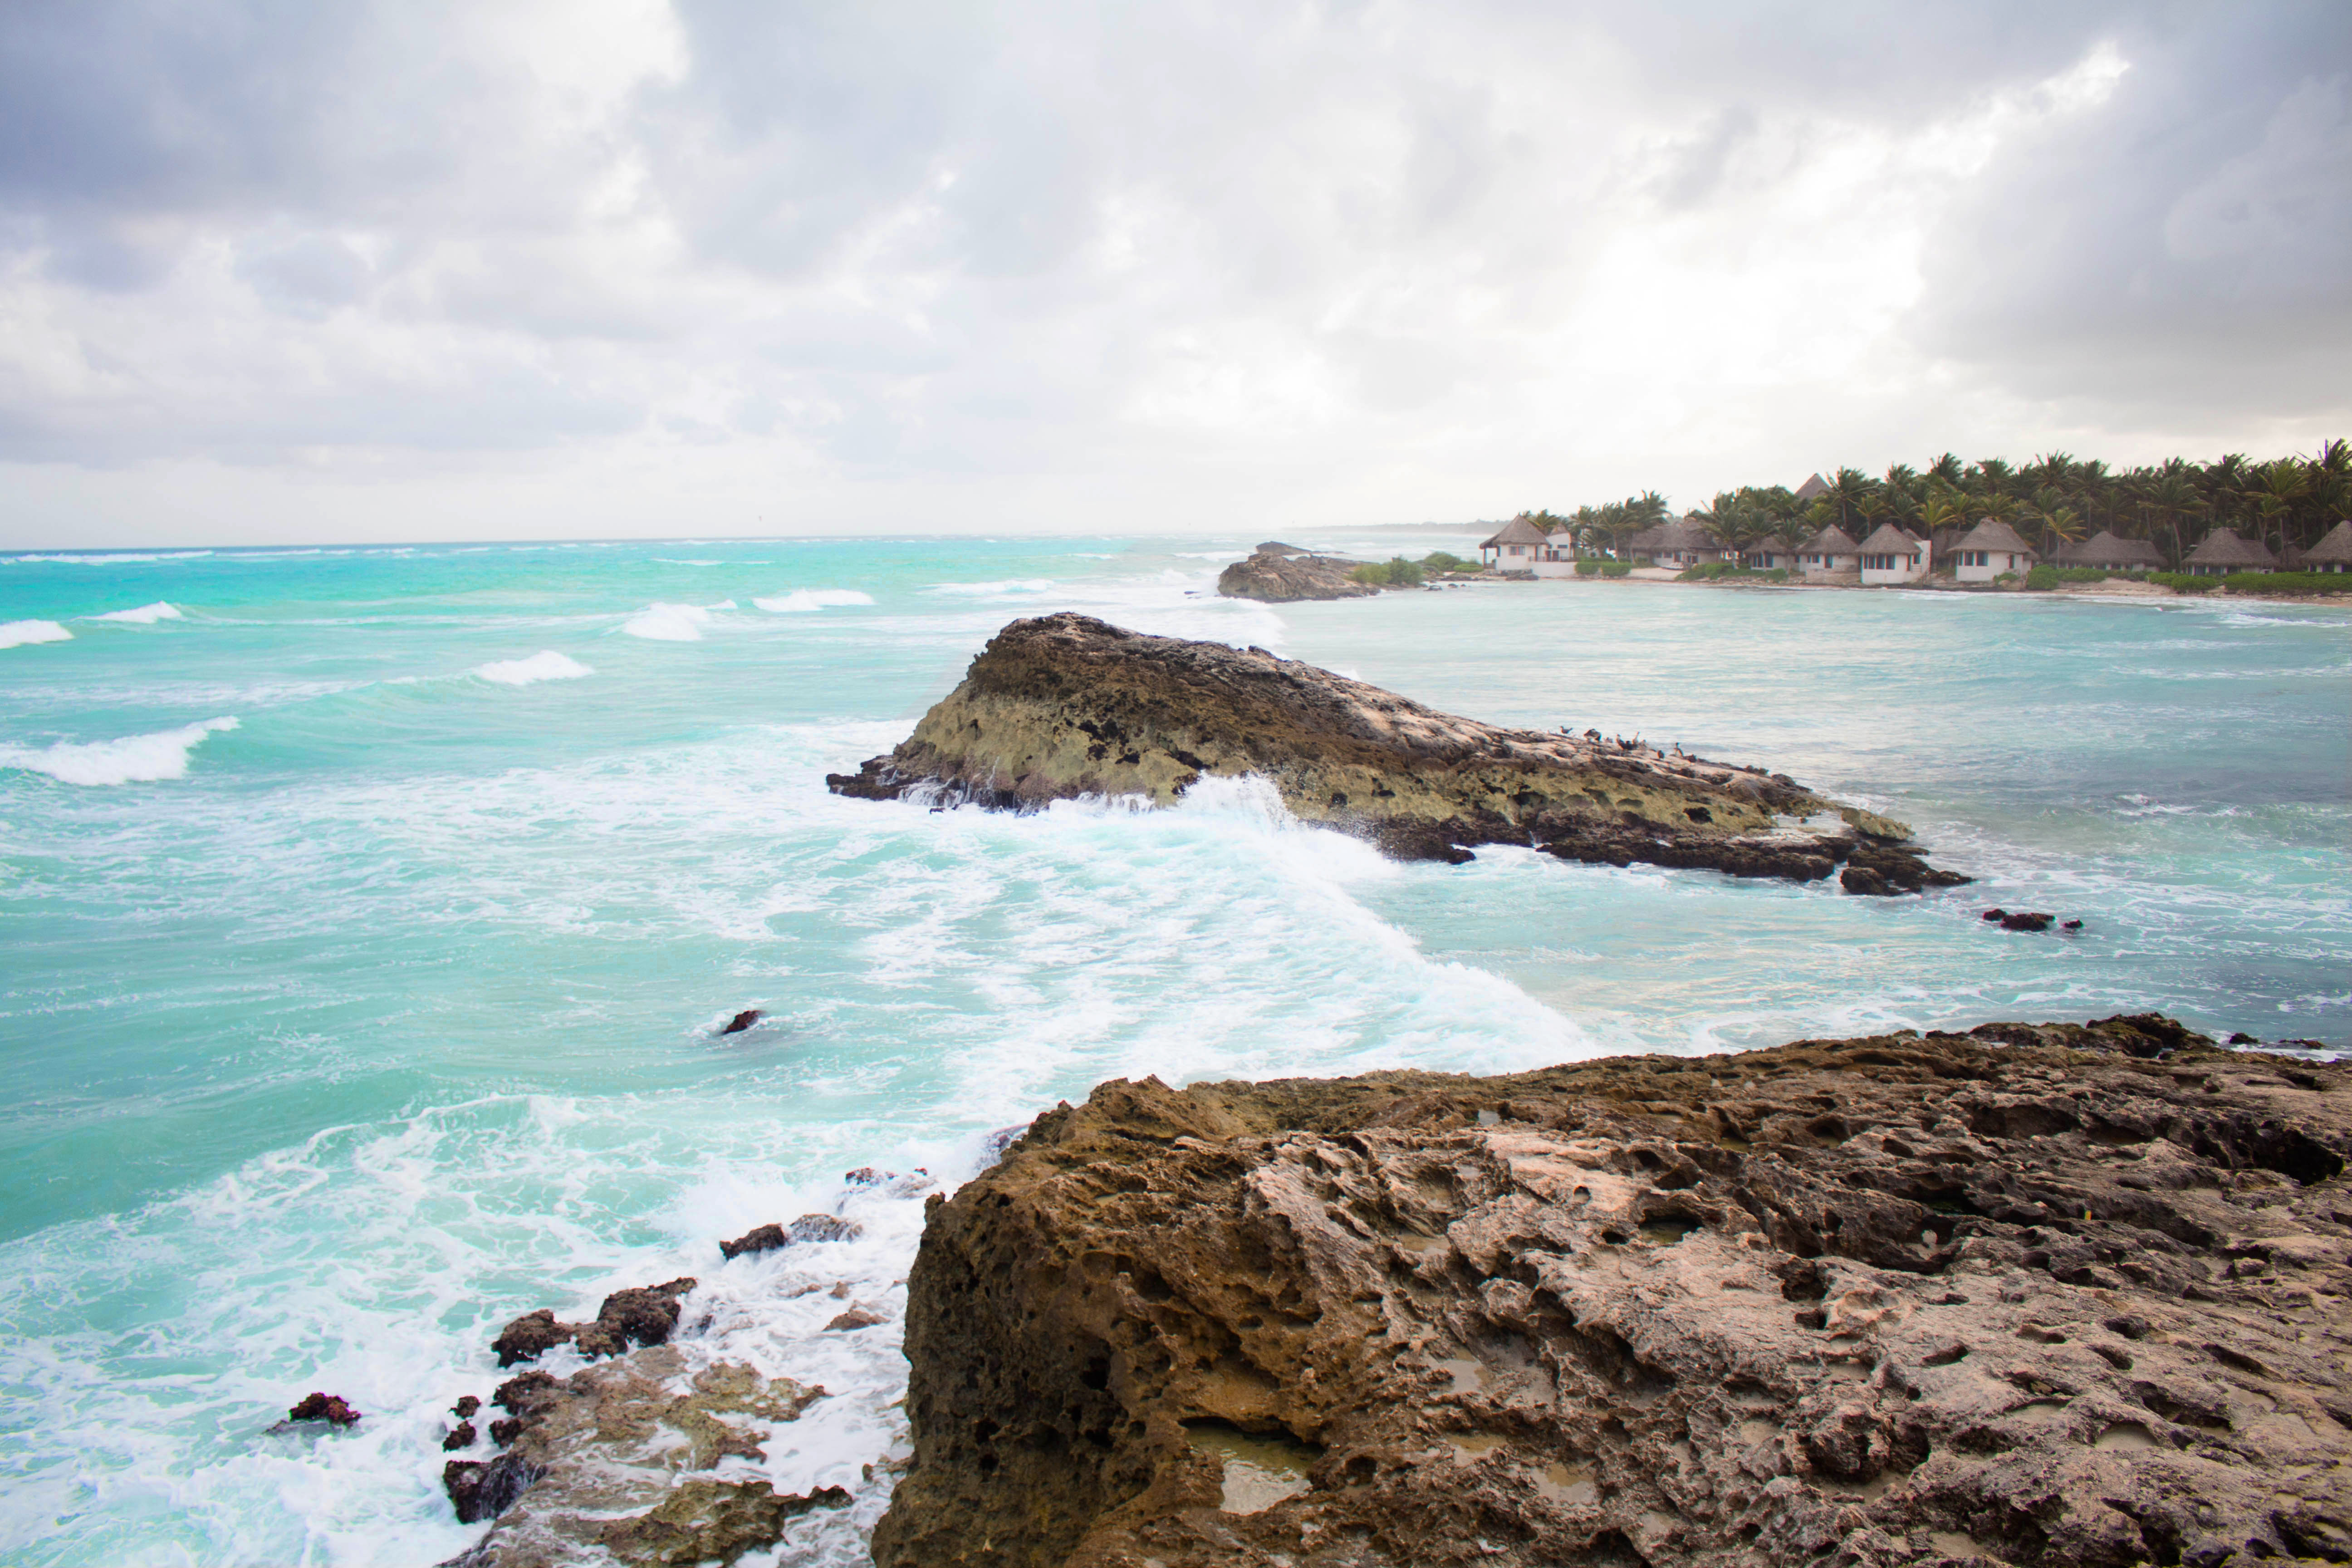
sea, body of water, coast, beach, ocean, water, sky, shore, coastal and oceanic landforms, headland, natural landscape, bight, rock, wave, tropics, bay, promontory, azure, vacation, wind wave, horizon, summer, tourism, cliff, island, sand, cloud, landscape, cape, islet, formation, caribbean, klippe, cove, tide, inlet, hill, terrain